National Museum of Qatar

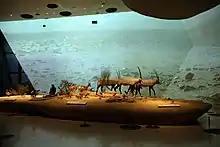
Natural History Gallery

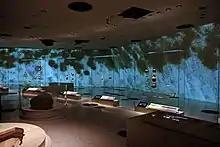
National Museum Gallery

A tour of the museum takes visitors through a loop of galleries that address three major, interrelated themes. The galleries are loosely arranged in chronological order, beginning with exhibitions on the natural history of the desert and the Persian Gulf, artefacts from Bedouin culture, historical exhibitions on the tribal wars, the establishment of the Qatari state, and finally the discovery of oil to the present. The displays and installations that explore these themes present audiovisual displays with carefully selected treasures from the museum's collections. These collections currently consist of approximately 8,000 objects and include archaeological artefacts, architectural elements, heritage household and travelling objects, textiles and costumes, jewelry, decorative arts, books, and historical documents.